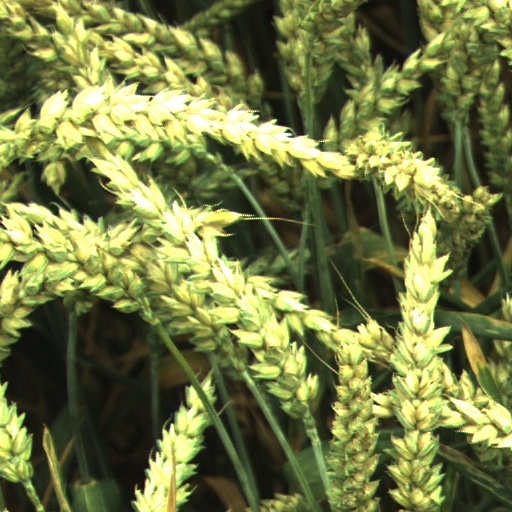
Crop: wheat